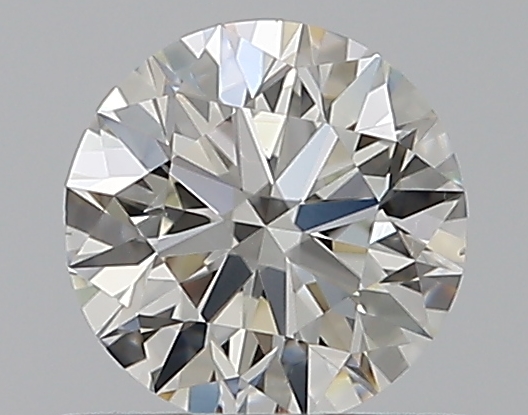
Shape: round
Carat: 0.5
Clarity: VS2
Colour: I
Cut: EX
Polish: EX
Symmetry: VG
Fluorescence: N
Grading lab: GIA
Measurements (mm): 5.03 x 5.1 x 3.15